Mask

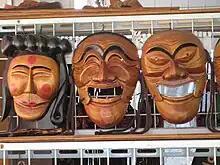
traditional Korean masks, Hahoetal (Kaksi, Yangban and Sonpi)

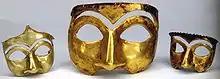
Golden masks excavated from the Kalmakareh Cave in Lorestan, Iran, first half of first Millennium BC, National Museum of Iran

Theatre in the Middle East, as elsewhere, was initially of a ritual nature, dramatising human relationships with nature, the deities, and other human beings. It grew out of sacred rites of myths and legends performed by priests and lay actors at fixed times and often in fixed locations. Folk theatre – mime, mask, puppetry, farce, juggling – had a ritual context in that it was performed at religious or rites of passage such as days of naming, circumcisions, and marriages. Over time, some of these contextual ritual enactments became divorced from their religious meaning and they were performed throughout the year. Some 2500 years ago, kings and commoners alike were entertained by dance and mime accompanied by music where the dancers often wore masks, a vestige of an earlier era when such dances were enacted as religious rites. According to George Goyan, this practice evoked that of Roman funeral rites where masked actor-dancers represented the deceased with motions and gestures mimicking those of the deceased while singing the praise of their lives (see " Masks in Performance" above).